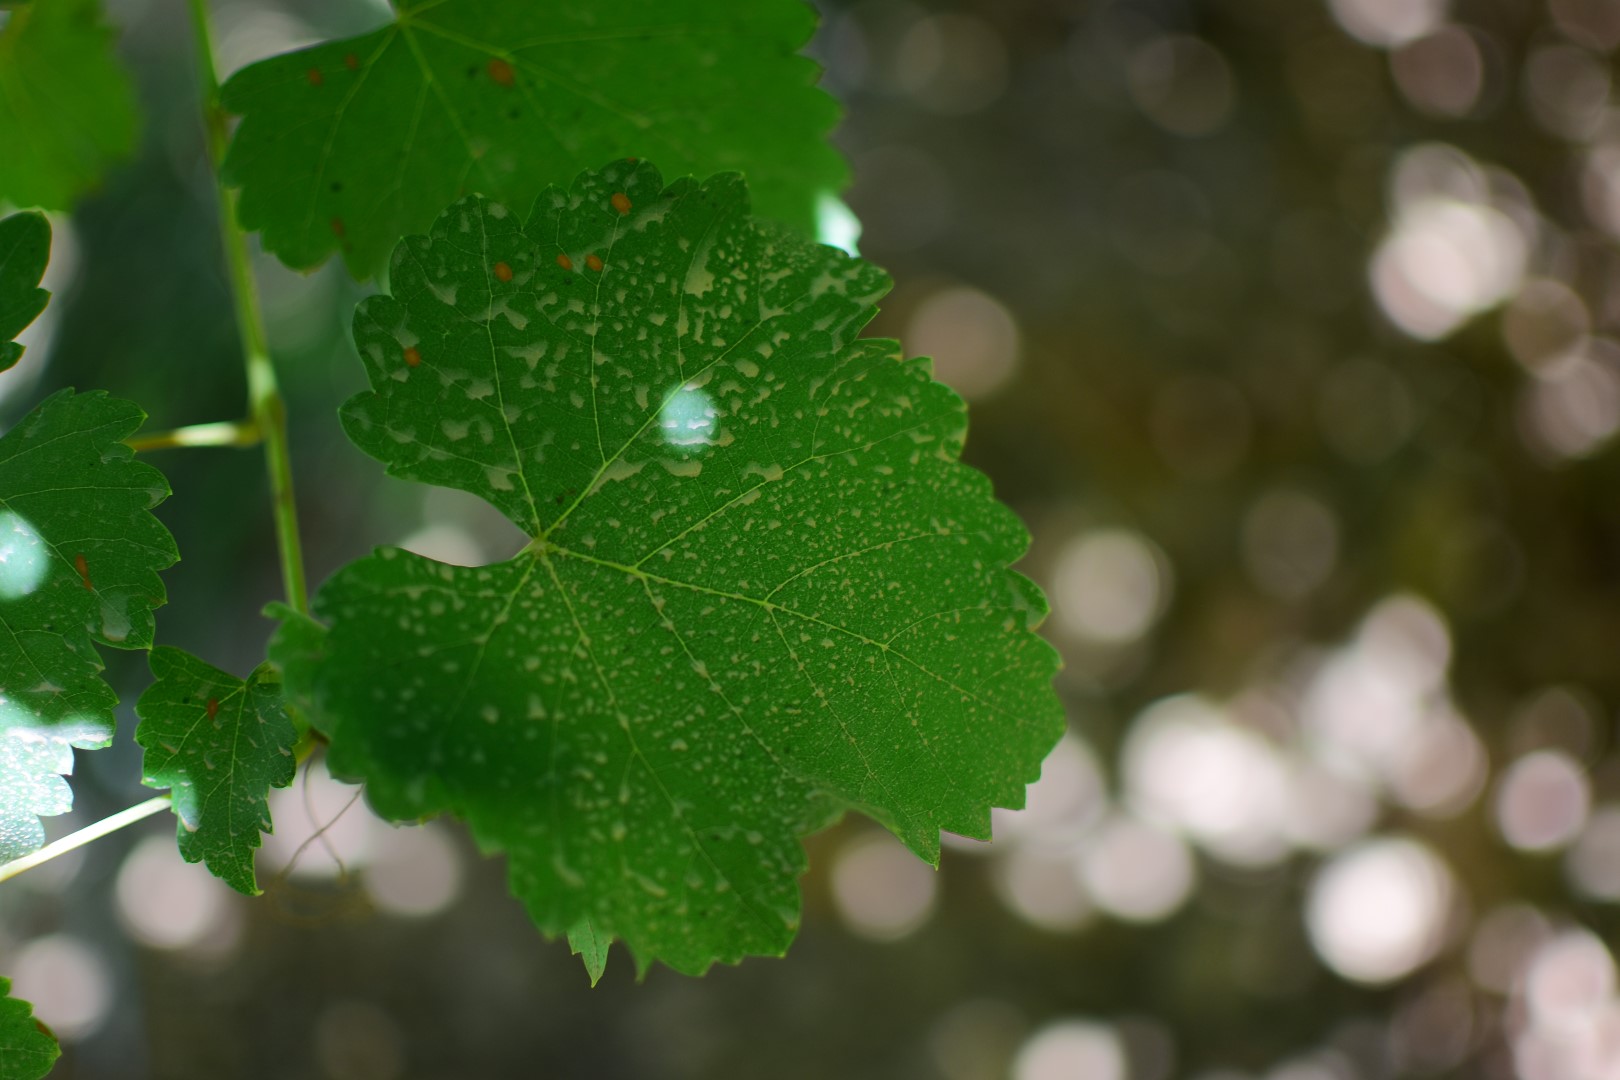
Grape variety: Frinsi